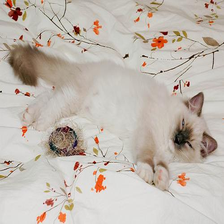
Species: cat
Breed: Ragdoll